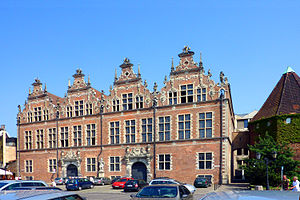
Anthonis van Obbergen
Tøjhuset i Danzig
Anthonis van Obbergen var en flamsk bygmester, der sammen med Hans van Paeschen var med til at skabe Kronborg.